Typhoon Kong-rey (2018)

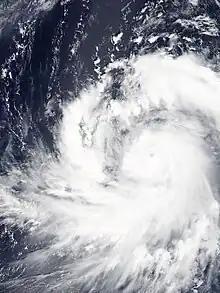
Severe Tropical Storm Kong-rey on September 30

The convective bands continued to deepen on October 1, and Kong-rey would later rapidly intensify to reach 1-minute sustained winds of , equivalent to Category 4 strength on the Saffir–Simpson scale. Kong-rey became a Category 5-equivalent super typhoon the same day, reaching its peak intensity with 1-minute sustained winds of along with 10-minute sustained winds of and the lowest central pressure of , tying with Typhoon Yutu of being the most intense tropical cyclone in 2018. Unrelated to Kong-rey, Hurricane Walaka was a Category 5 hurricane and Kong-rey had Category 5-equivalent intensity at the same time, marking the first time since 2005 when two tropical cyclones of Category 5 strength existed simultaneously in the Northern Hemisphere. Kong-rey underwent an eyewall replacement cycle the following day and weakened due to it, and cause the deep convection to diminish. However, the storm had excellent equatorward outflow, with a tropical upper tropospheric trough cell contributing by enhancing it.